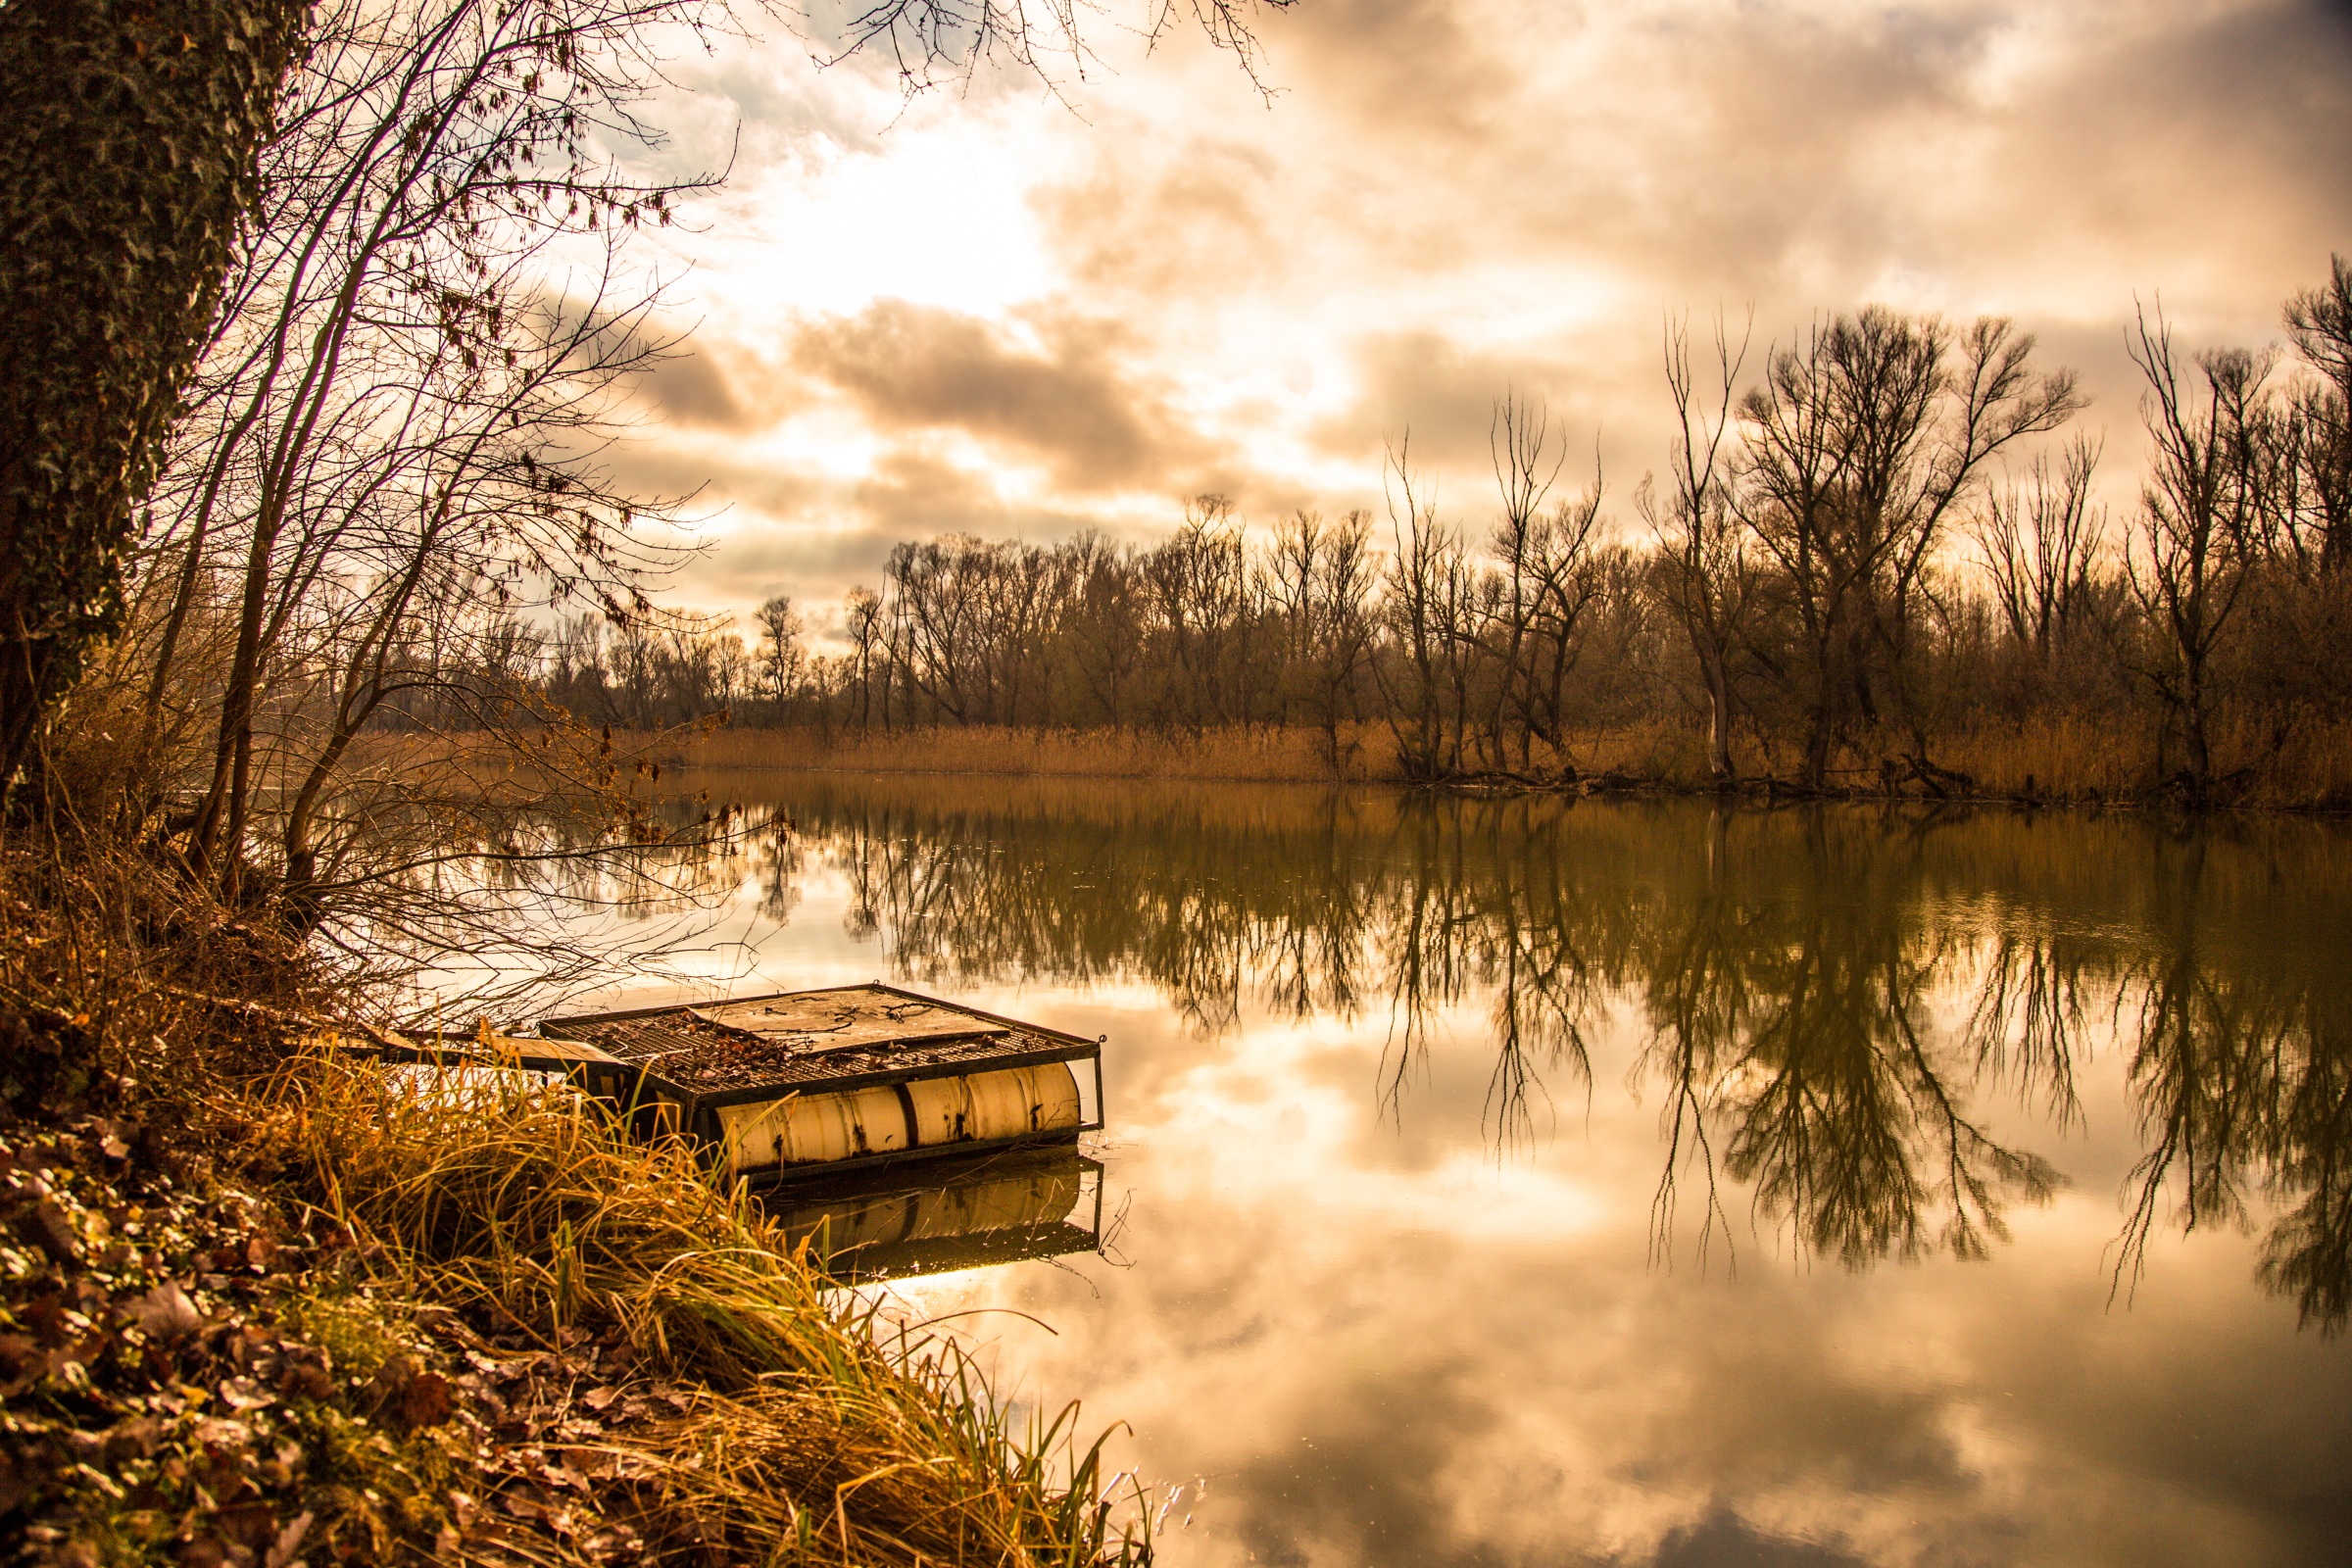
landscape, tree, water, nature, forest, grass, outdoor, cloud, sun, sunrise, sunset, sunlight, morning, lake, dawn, river, dusk, pond, evening, reflection, autumn, season, rural area, nature landscape, atmospheric phenomenon, woody plant